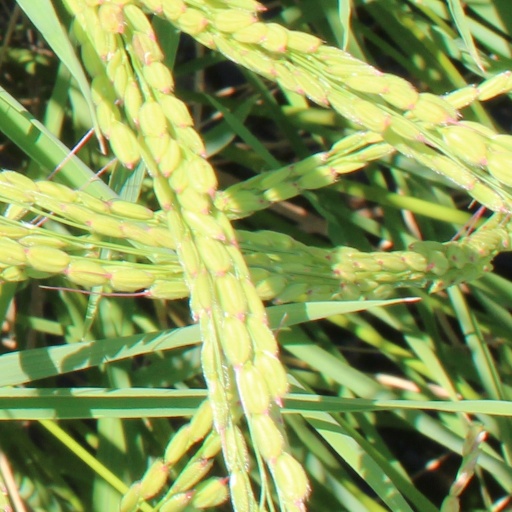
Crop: rice